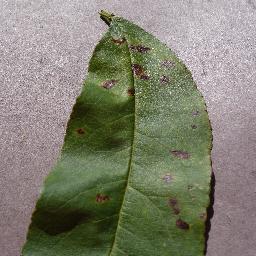
Label: Peach___Bacterial_spot